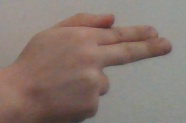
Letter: ghain